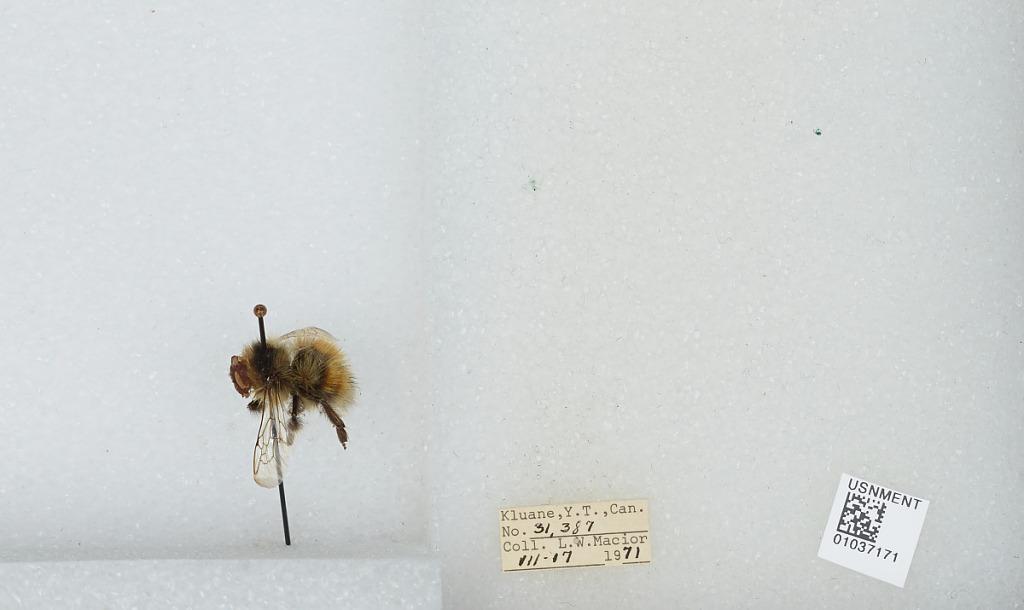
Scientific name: Bombus (Pyrobombus) sylvicola Kirby
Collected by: L. Macior
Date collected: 1971-7-17
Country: Canada
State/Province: Yukon Territory
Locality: Kluane
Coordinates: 60.75, -139.5